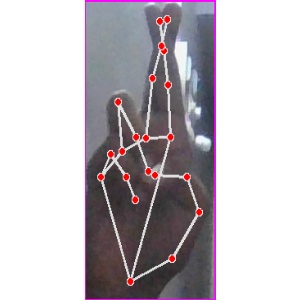
अक्षर: र